Battle of Wagram

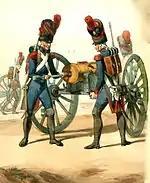
A 12-pounder from the French Guard foot artillery in action.

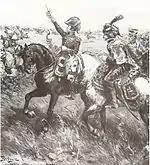
Lieutenant-Colonel Antoine Drouot, commander of the Imperial Guard foot artillery, leading the deployment of his guns at Wagram.

Napoleon was aware that the cavalry charge was a stopgap, so, while the heavy cavalry was busy blocking the advance of the Austrian infantry, he ordered General Jacques Lauriston to assemble a massive battery. Its objective was to pound the enemy, stop their advance and force them to abandon their position between Aderklaa and Süssenbrunn. Lauriston's battery was formed of 84 pieces, including the entire 60 pieces of the Imperial Guard artillery park and 24 pieces supplied by the "Army of Italy". The horse artillery of the Guard, six batteries of six-pounders, eight-pounders and heavy 24-pounder howitzers, under the command of Colonel Augustin-Marie d'Aboville, was the first to come into action, towards 11:00. It was followed by the foot artillery of the Guard, four batteries of 12-pounders, under the command of Lieutenant-Colonel Antoine Drouot, and, shortly after, by the pieces from the "Army of Italy". The grand battery was deployed on a single line, covering some 2 kilometers, with the "Army of Italy" cannon facing Liechtenstein's Reserve Korps, while the Guard foot artillery was in the centre, facing Kollowrat's III Korps and the Guard horse artillery extended the line southwards, facing the village of Breintlee, which was in enemy hands. As they unlimbered, the French guns were ordered to open fire at once and the relatively short range—350 to 550 metres—and the flat and sodden ground, which allowed cannonballs to ricochet far, meant that results were almost immediate. Entire files of Austrian infantry and cavalry, sometimes as much as 20 men, were blown away with a single shot and in some cases the French were even able to use short-range case-shot, which was devastating for the densely packed Austrian battalions. In order to put even more pressure on the enemy, the French battery was ordered to advance steadily, while maintaining the most intense fire. This move soon forced Kollowrat to begin pulling his forces back. Meanwhile, however, the Austrian artillery was releasing sustained counter-battery fire with the six and eight-pounders that formed Kollowratt's and Liechtenstein's Corps artillery. But it was above all the murderous enfilade fire, coming from the two 12-pounder batteries near Wagram, barely one kilometer away, that did the most harm to the French artillerymen. Soon, some French gun crews were reduced to such a point that Napoleon asked for volunteers among the Guard infantry, in order to replace the losses. Discarded artillery matches soon lit up the ripe corn crops and some of the wounded on both sides, unable to crawl away to safety, burned alive where they stood.